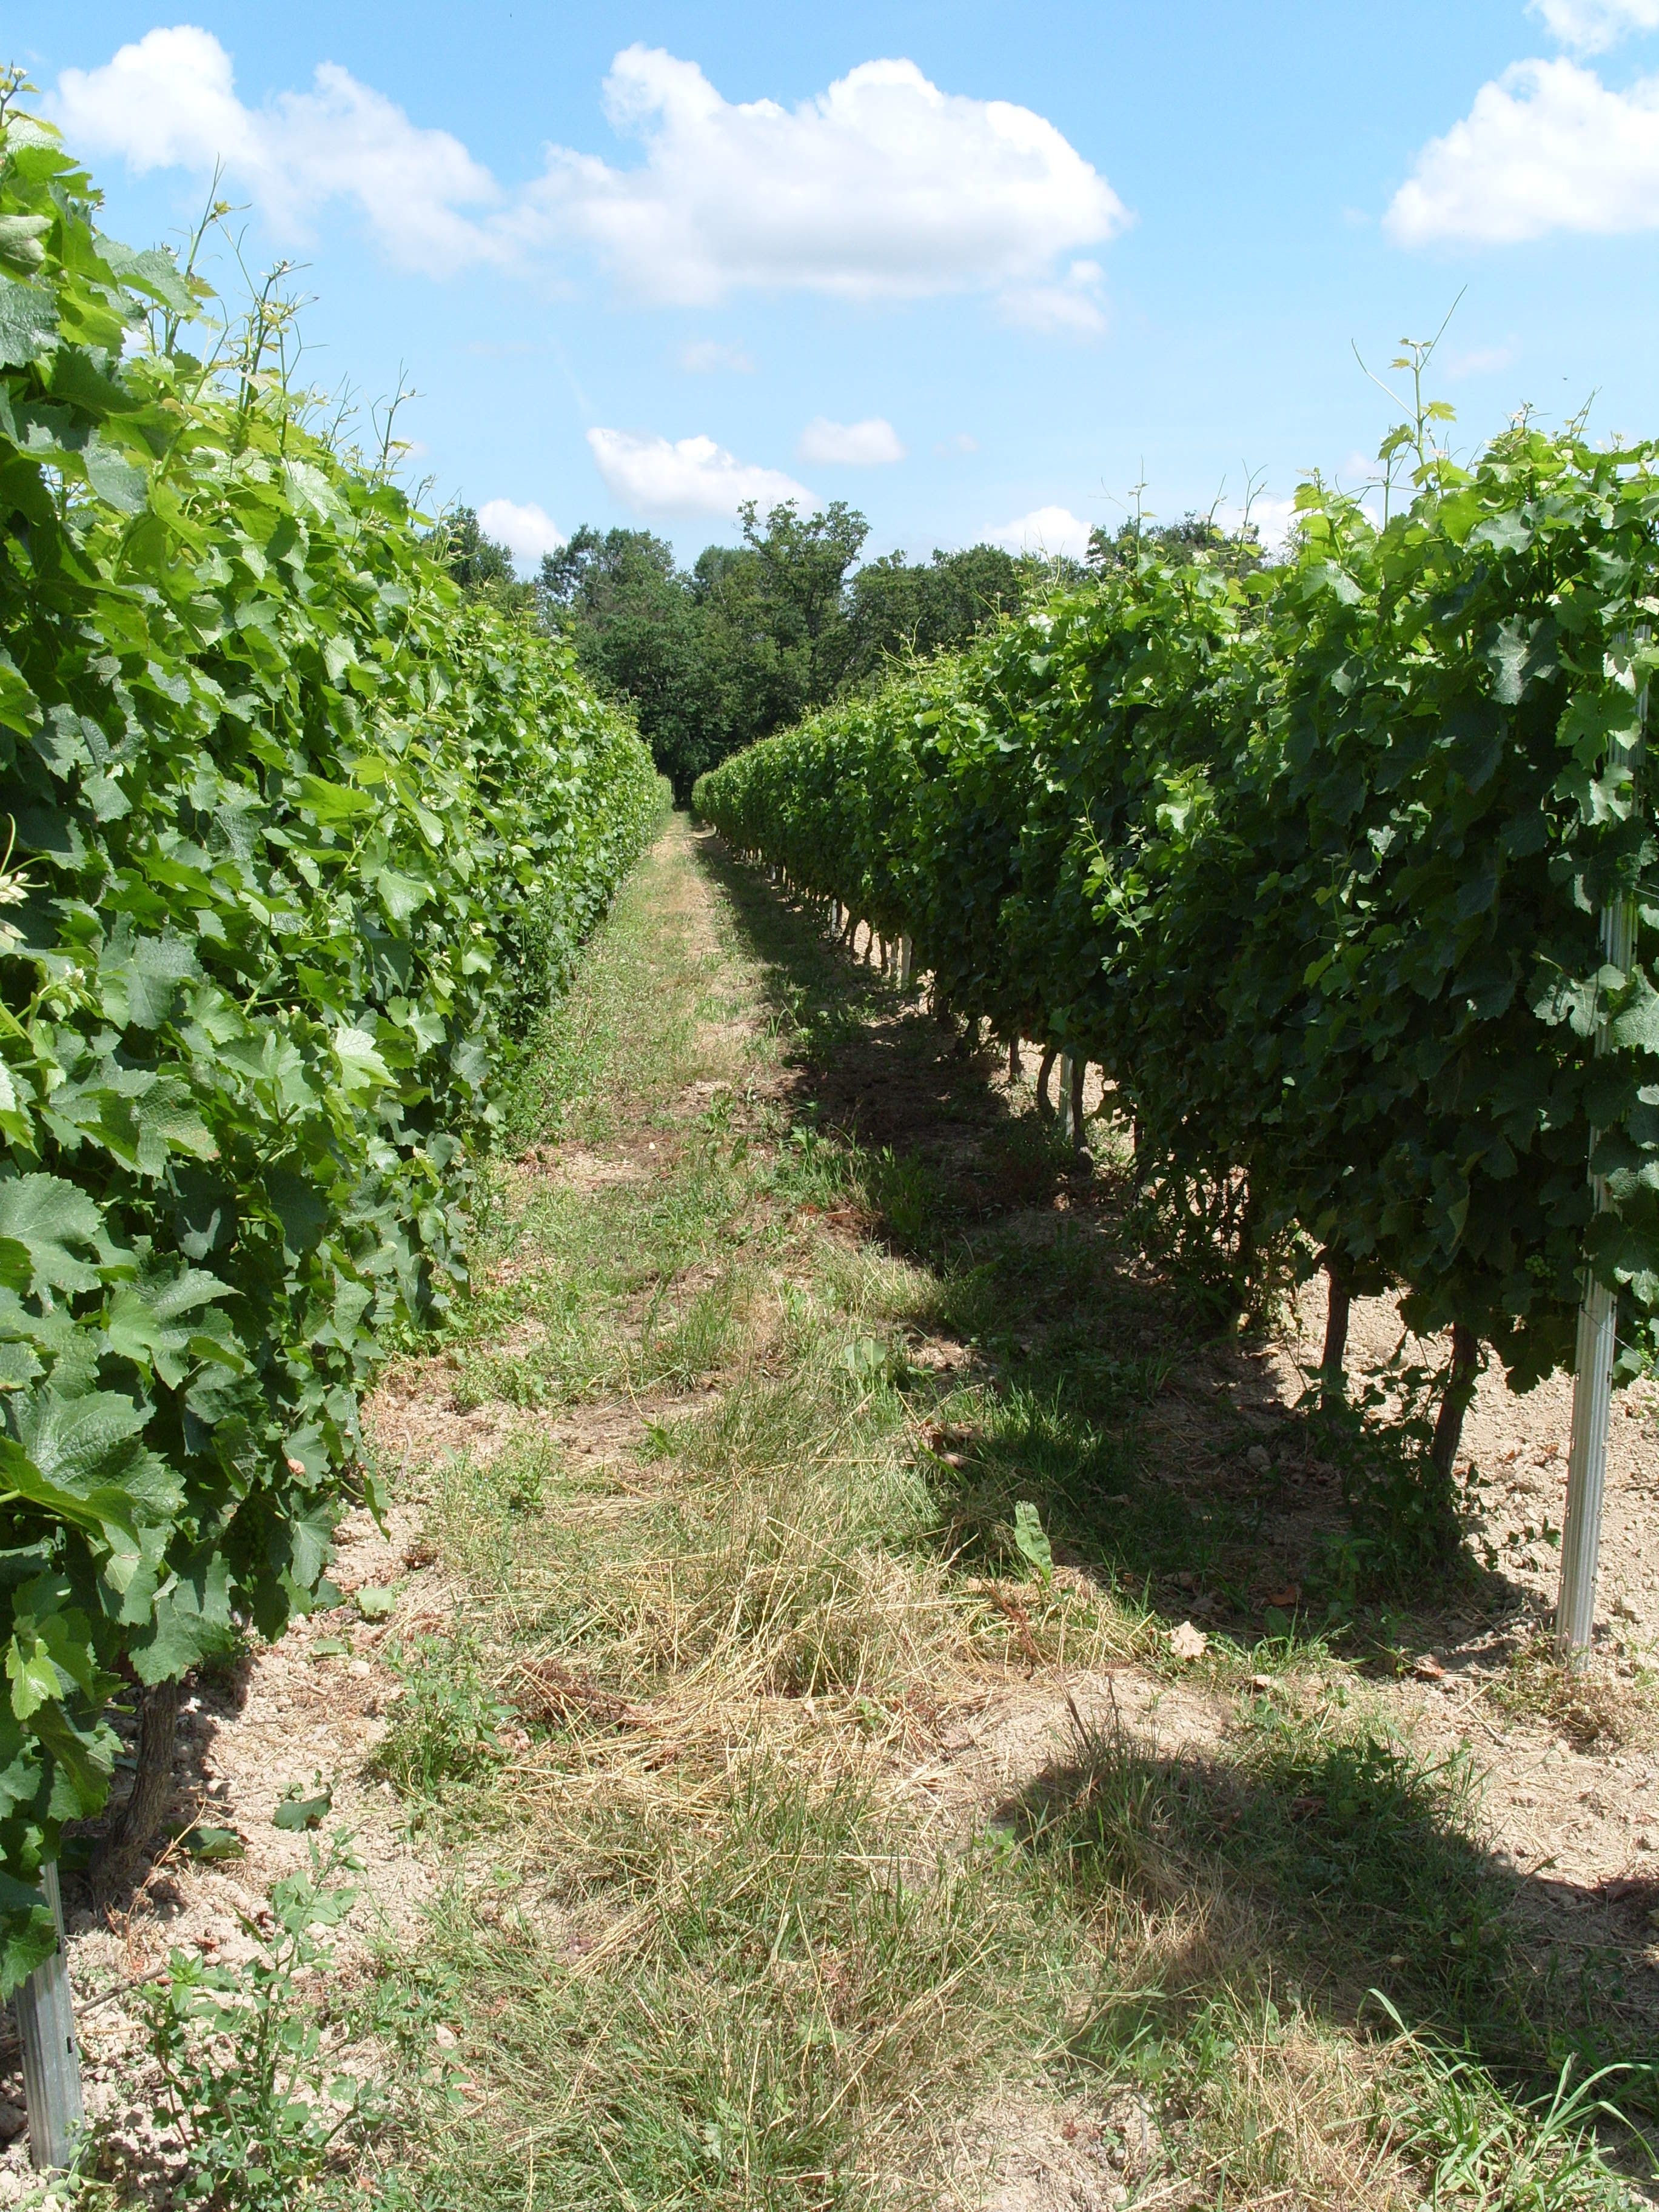
landscape, plant, vineyard, field, fruit, food, produce, crop, soil, agriculture, vines, shrub, grapes, plantation, viticulture, winery, flowering plant, land plant